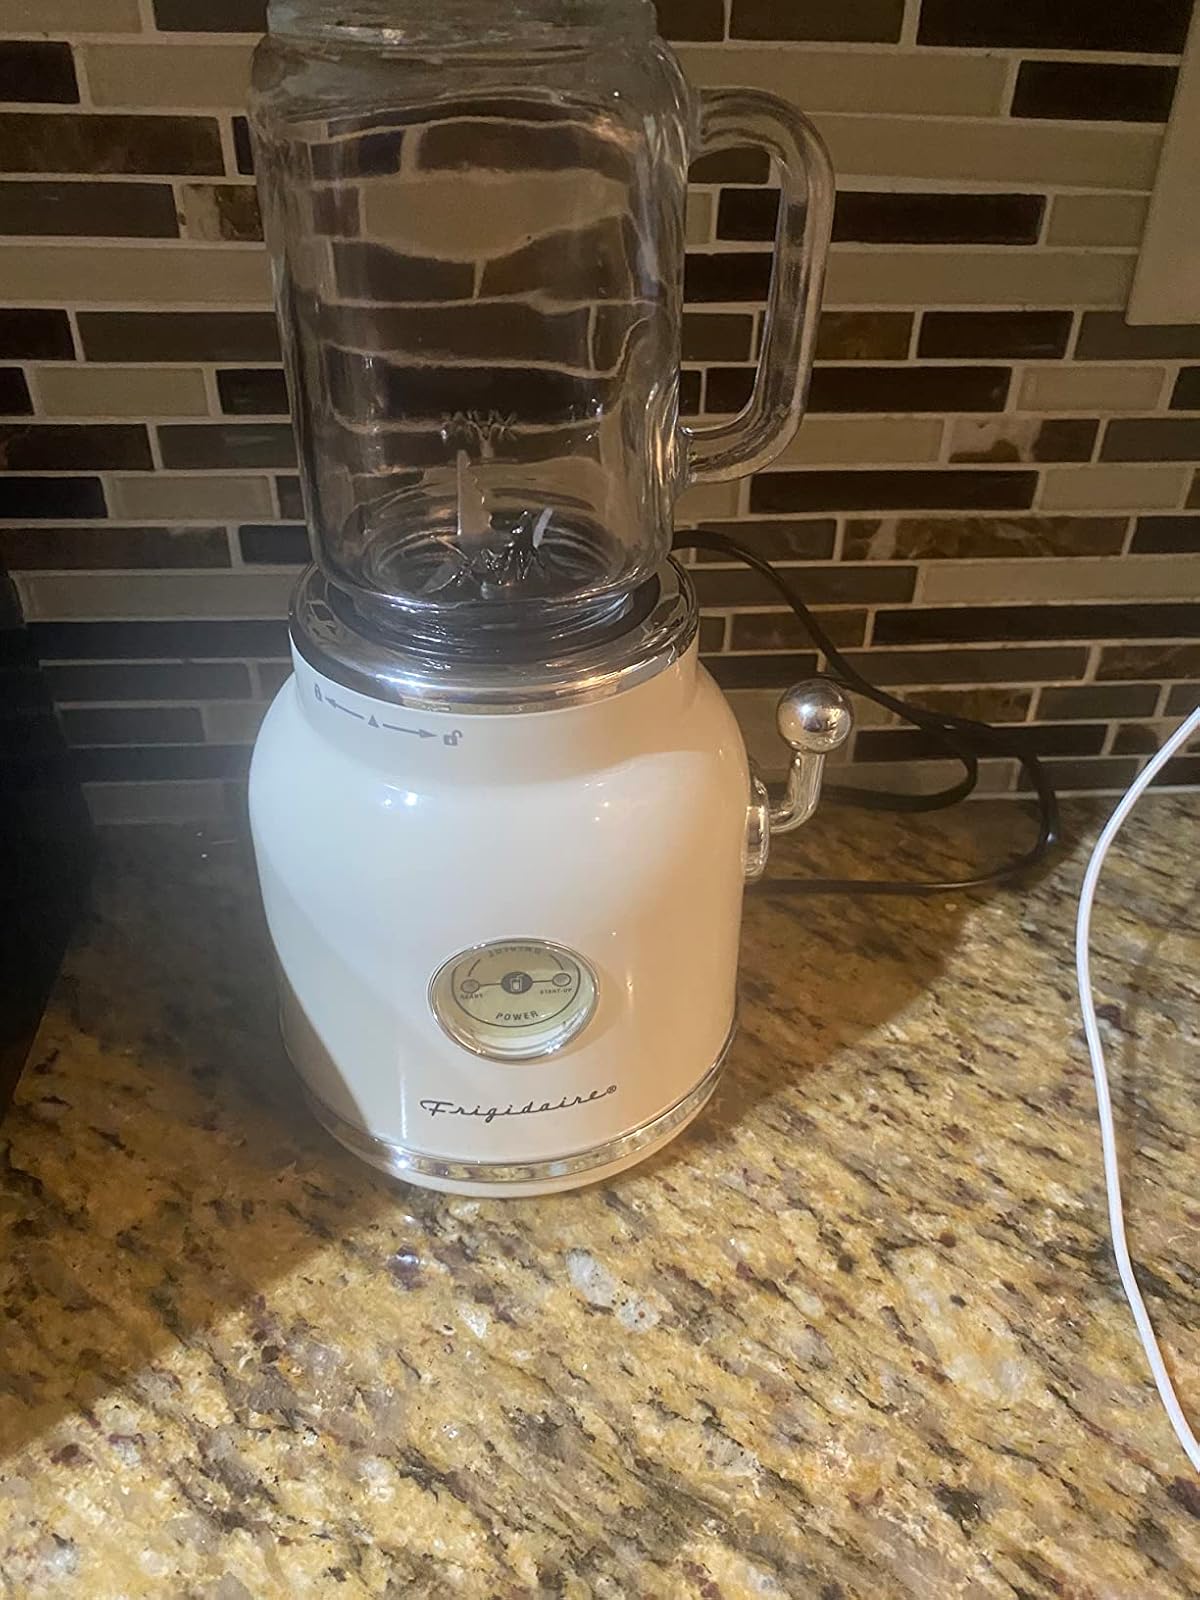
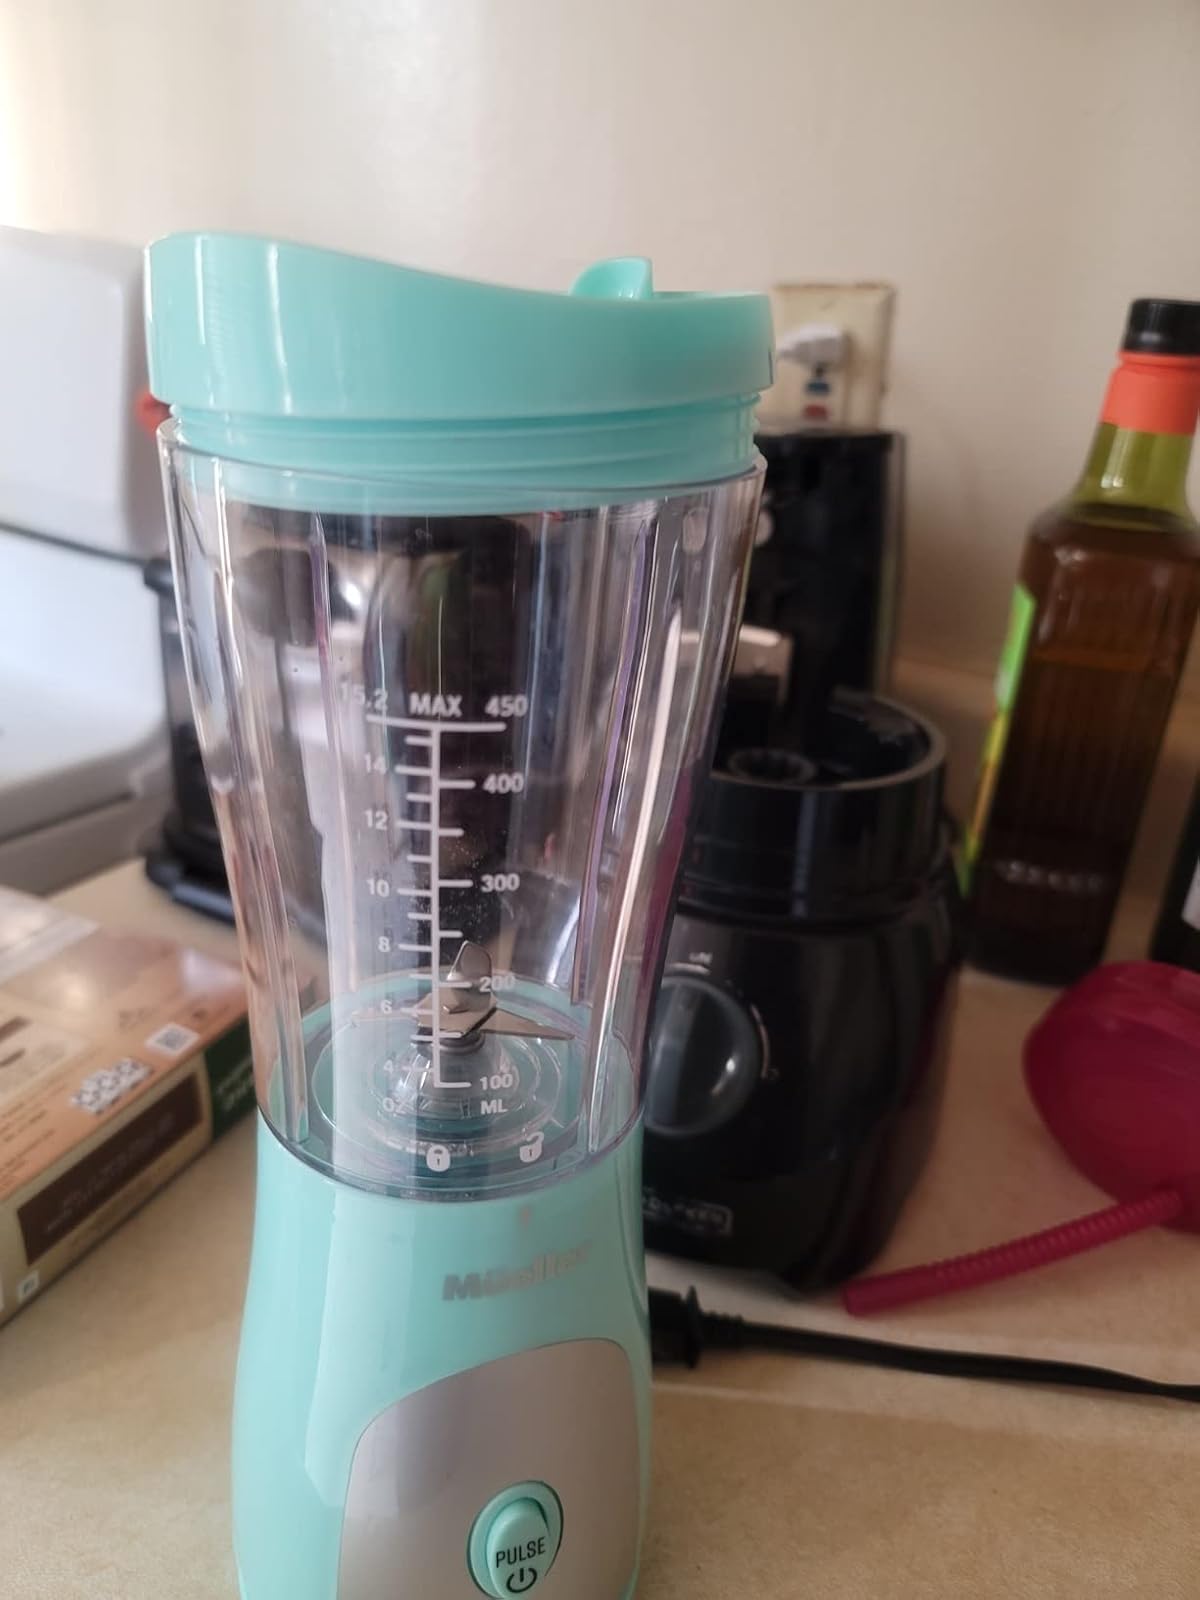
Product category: items_blender
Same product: no